Nyborg Slot

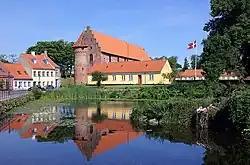
Nyborg Castle

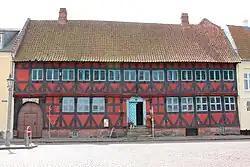
Borgmestergården in Mads Lerches Gård, Nyborg

Nyborg Slot is a restored medieval castle in Nyborg on the Danish island of Funen. The castle figures prominently in Danish history. It was here that King Eric V Klipping signed Denmark's first constitution in 1282. The castle was also the venue for the Danehof, the country's first parliament. The castle is operated as a part of Østfyns Museum ("Østfyns Museer") which also includes Borgmestergården in Mads Lerches Gård.